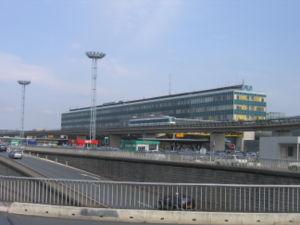
L'aéroport de Paris-Orly, couramment abrégé en « aéroport d'Orly », est un aéroport international situé à 10 km au sud de Paris. Il tient son nom de la commune d'Orly dont il occupe une partie du territoire. L'aéroport, ses aérogares et ses pistes sont réparties à cheval entre les départements de l'Essonne et du Val-de-Marne. Il est placé sous l'autorité du préfet du Val-de-Marne.
Un terminal d'aéroport est une partie d'une aérogare d'un aéroport permettant le transfert des passagers entre leur moyen de transport terrestre vers les équipements permettant d'embarquer ou débarquer des avions.